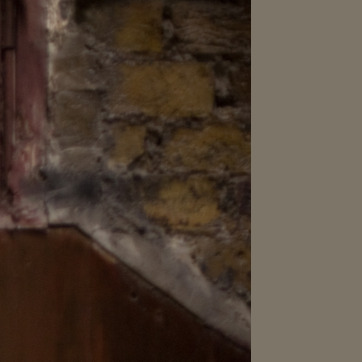
Material: brick